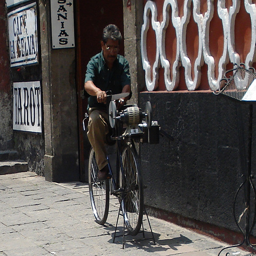
A man riding a bike next to a building housing a tarot shop.
A man sharpening knifes on a bicycle on the street
A man uses a bike to power a knife sharpener.
an image of a man on his bike carving a fan
A man sharpens a knife using his bike to roll the grinding wheel.